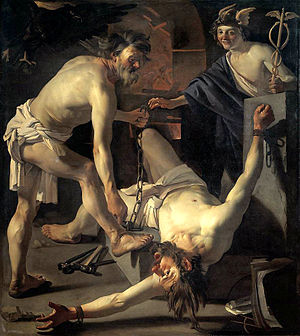
Utrechtskolen
Vulcanus lænker Prometheus maleri af Dirck van Baburen (1623) Rijksmuseum, Amsterdam
Utrechtskolen er en gruppe nederlandske kunstnere, der var stærkt inspirerede af den italienske kunstmaler Caravaggio og hans efterfølgere. Gruppen der var mest aktiv i begyndelsen af det 17. århundrede og omkring byen Utrecht tæller Dirck van Baburen, Gerrit van Honthorst og Hendrick Terbrugghen som alle var i Rom mellem 1610 og 1620 og havde set Caravaggios værker. Med hjem til Nederlandene bragte de elementer som stærk realisme og effektfuldt brug af lys og mørke. Motiverne var religiøse, mytologiske og verdslige.